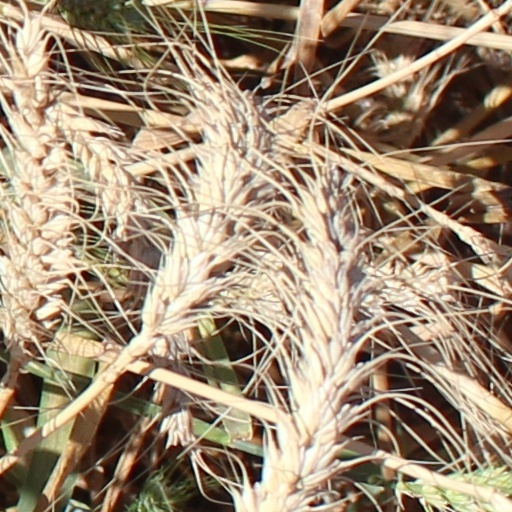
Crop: wheat